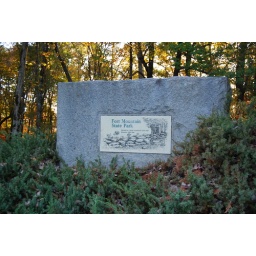
Named for the unusual rock formation around the top of the mountain